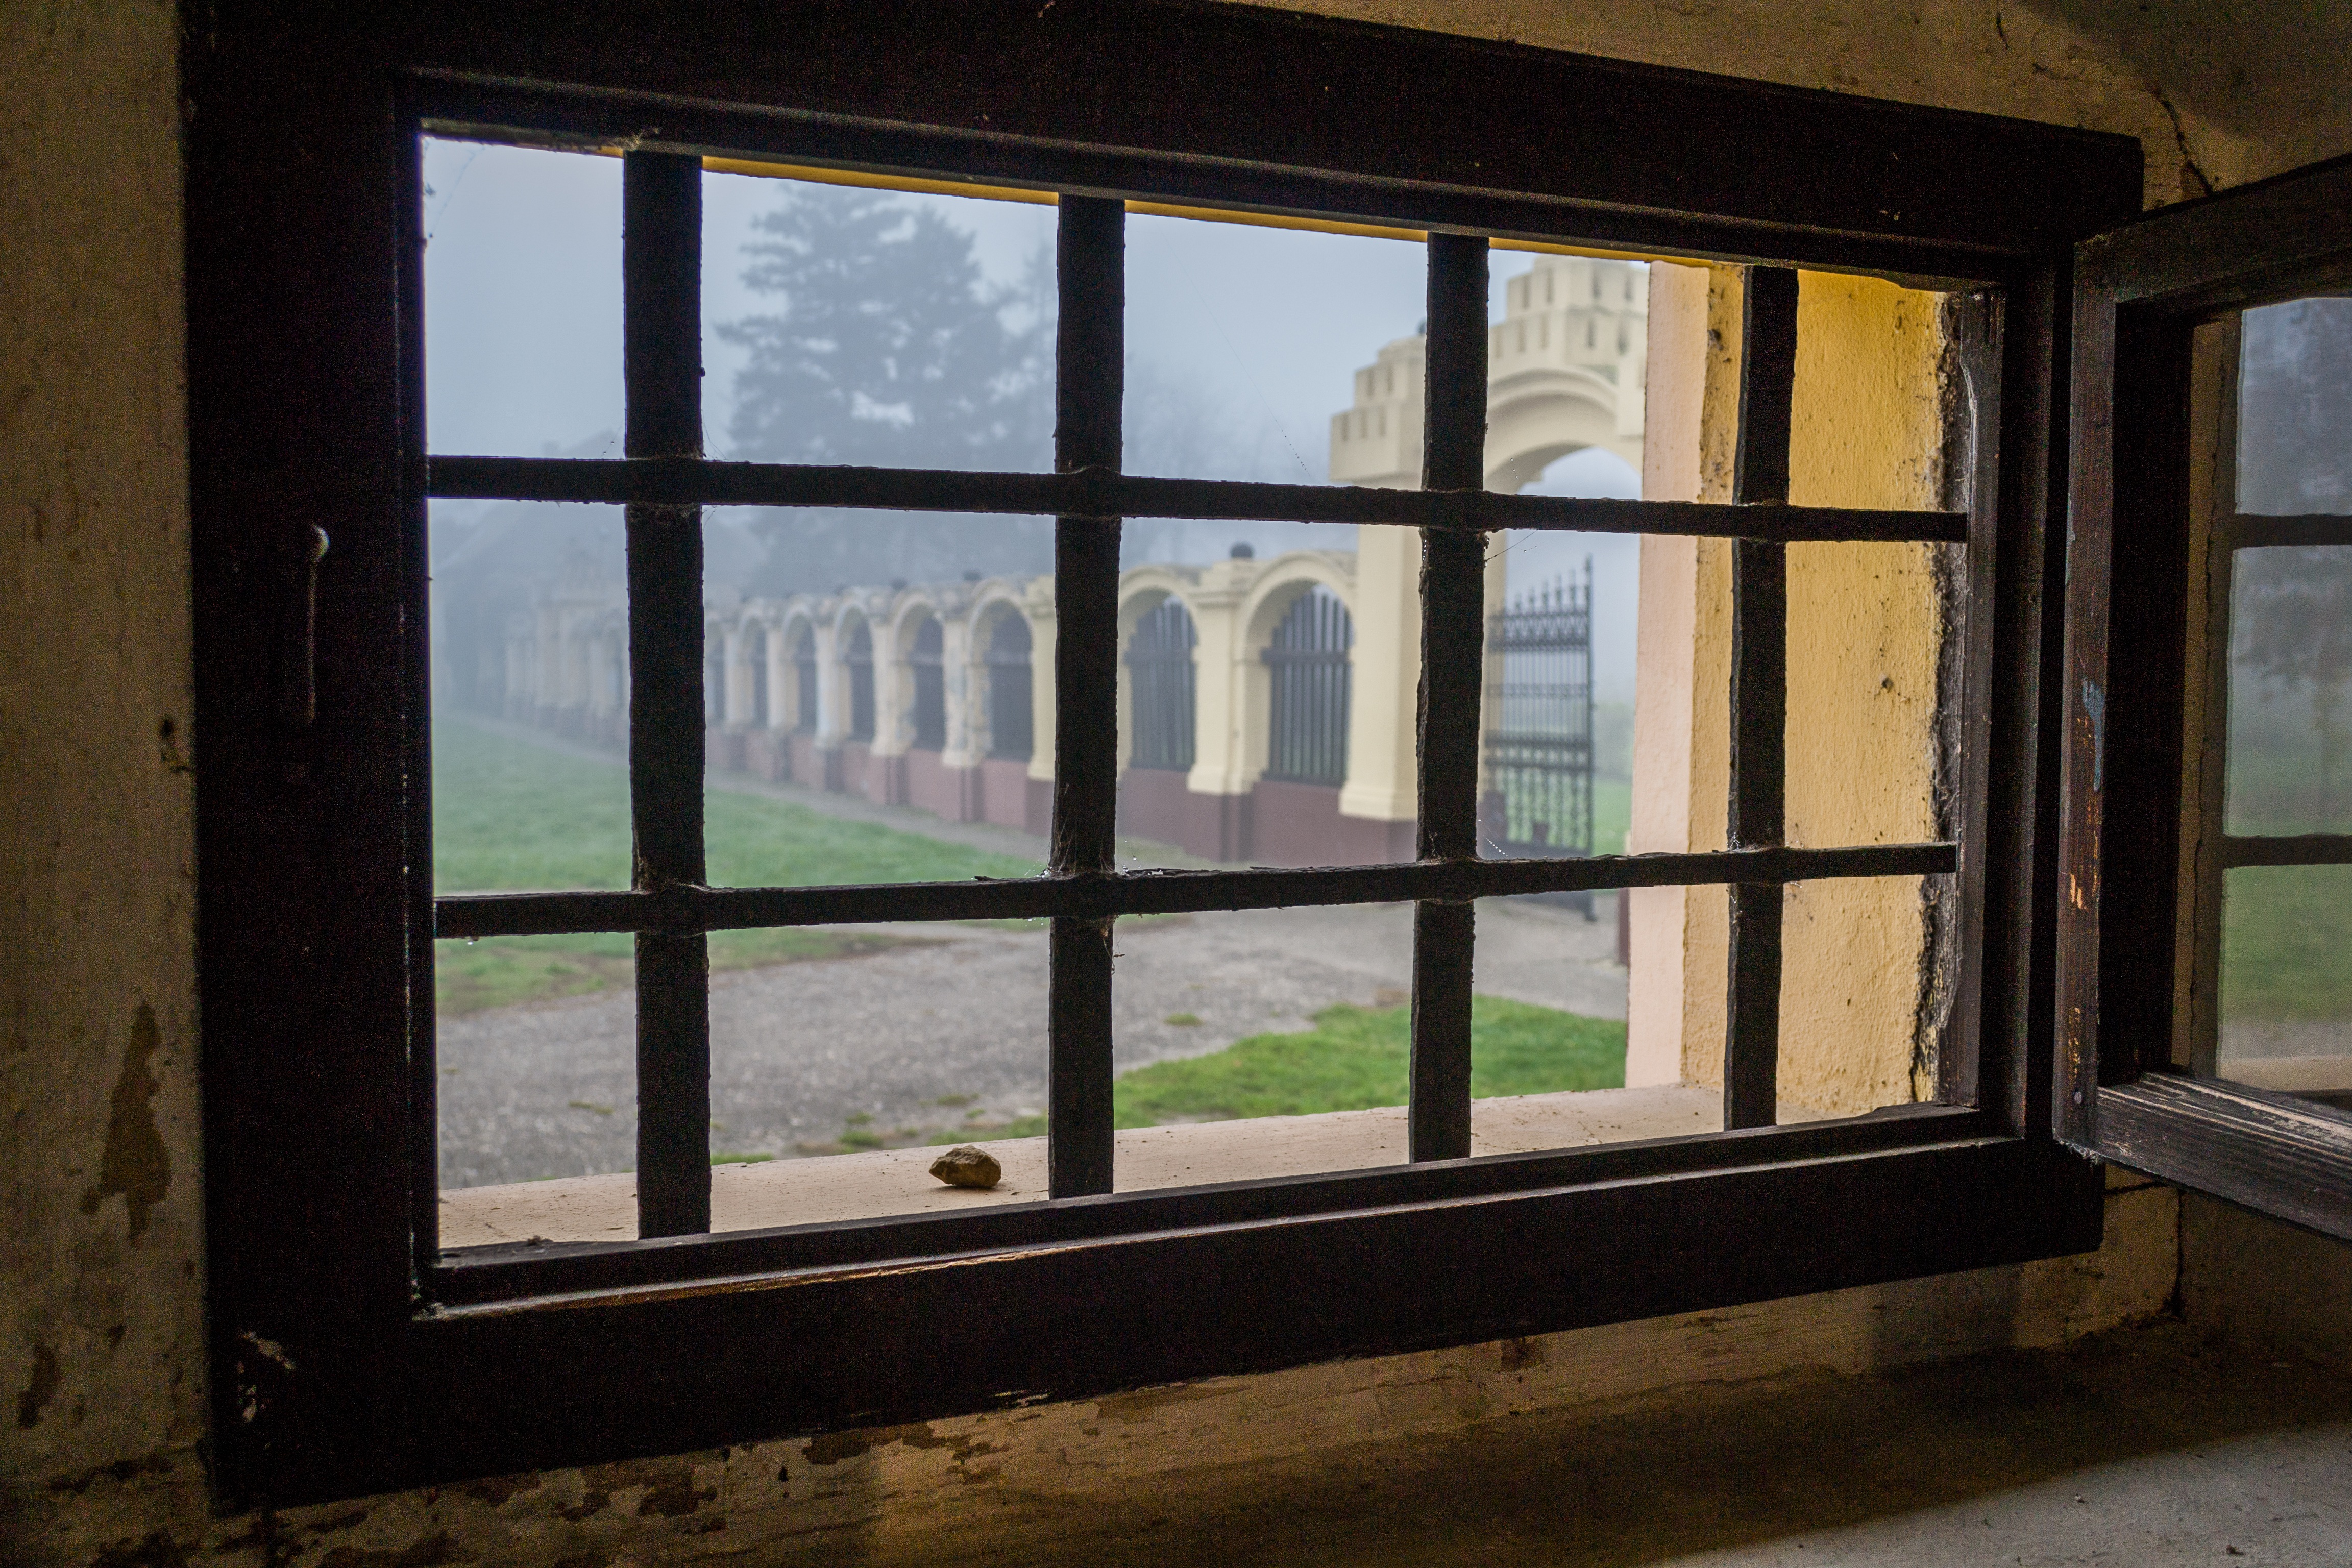
house, window, glass, home, door, interior design, open window, serbia, vojvodina, estate, daylighting, window covering, sash window, kulpin